Food, Conservation, and Energy Act of 2008

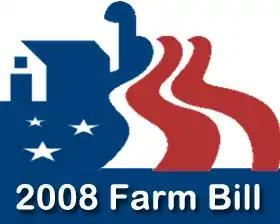
2008 U.S. Farm Bill logo.

In regard to farm regulation, this Act focused on adjusting payment levels and eligibility requirements while bringing forth a new Average Crop Revenue Election program. Along with this, a permanent disaster assistance program was introduced with adjustments to the crop insurance program. Several new titles looked towards horticultural crops, organic agriculture, livestock, and poultry. Also, funding is increased and more programs are instituted to support producers who are alternating to organic agriculture. Some new rules were implemented within the Act for governing hog and poultry production contracts and also safety regarding poultry plant foods.